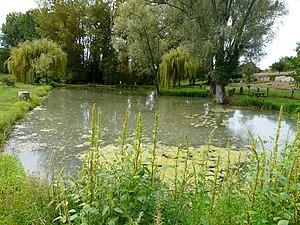
Étang alimenté par la Sérouze en bordure de Pressignac, Pressignac-Vicq, Dordogne, France.
Pressignac-Vicq est une commune française située dans le département de la Dordogne, en région Nouvelle-Aquitaine.